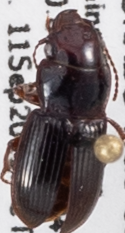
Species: Cratacanthus dubius
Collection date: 2019-09-11
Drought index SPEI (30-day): -0.722
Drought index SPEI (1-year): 0.748
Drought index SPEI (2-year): -0.1704